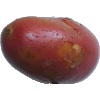
Label: Potato Red Washed 1